The Year of Intelligent Tigers

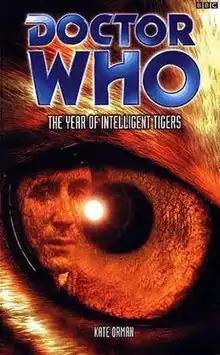

The Year of Intelligent Tigers is a BBC Books original novel written by Kate Orman and based on the long-running British science fiction television series "Doctor Who". It features the Eighth Doctor, Fitz and Anji. It was also reprinted in 2011, along with a few other books in the series.